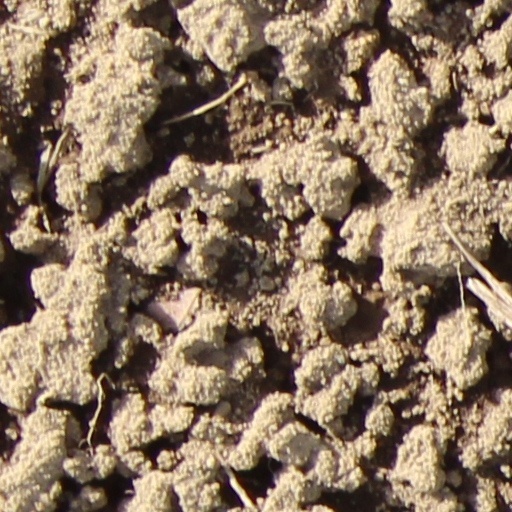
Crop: wheat